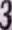
Number: 3